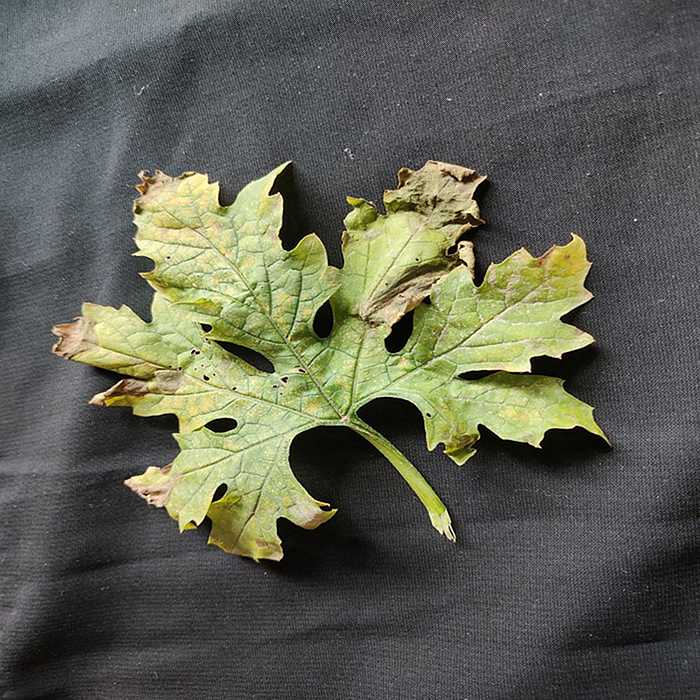
Plant: Bitter Gourd
Label: Mosaic virus